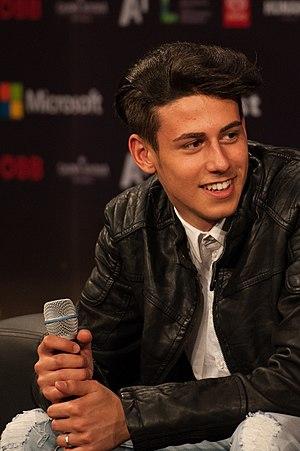
Michele Perniola est un chanteur italien, connu pour avoir représenté Saint-Marin au Concours Eurovision de la chanson junior 2013. Il a également représenté Saint-Marin au Concours Eurovision de la chanson 2015 en duo avec Anita Simoncini